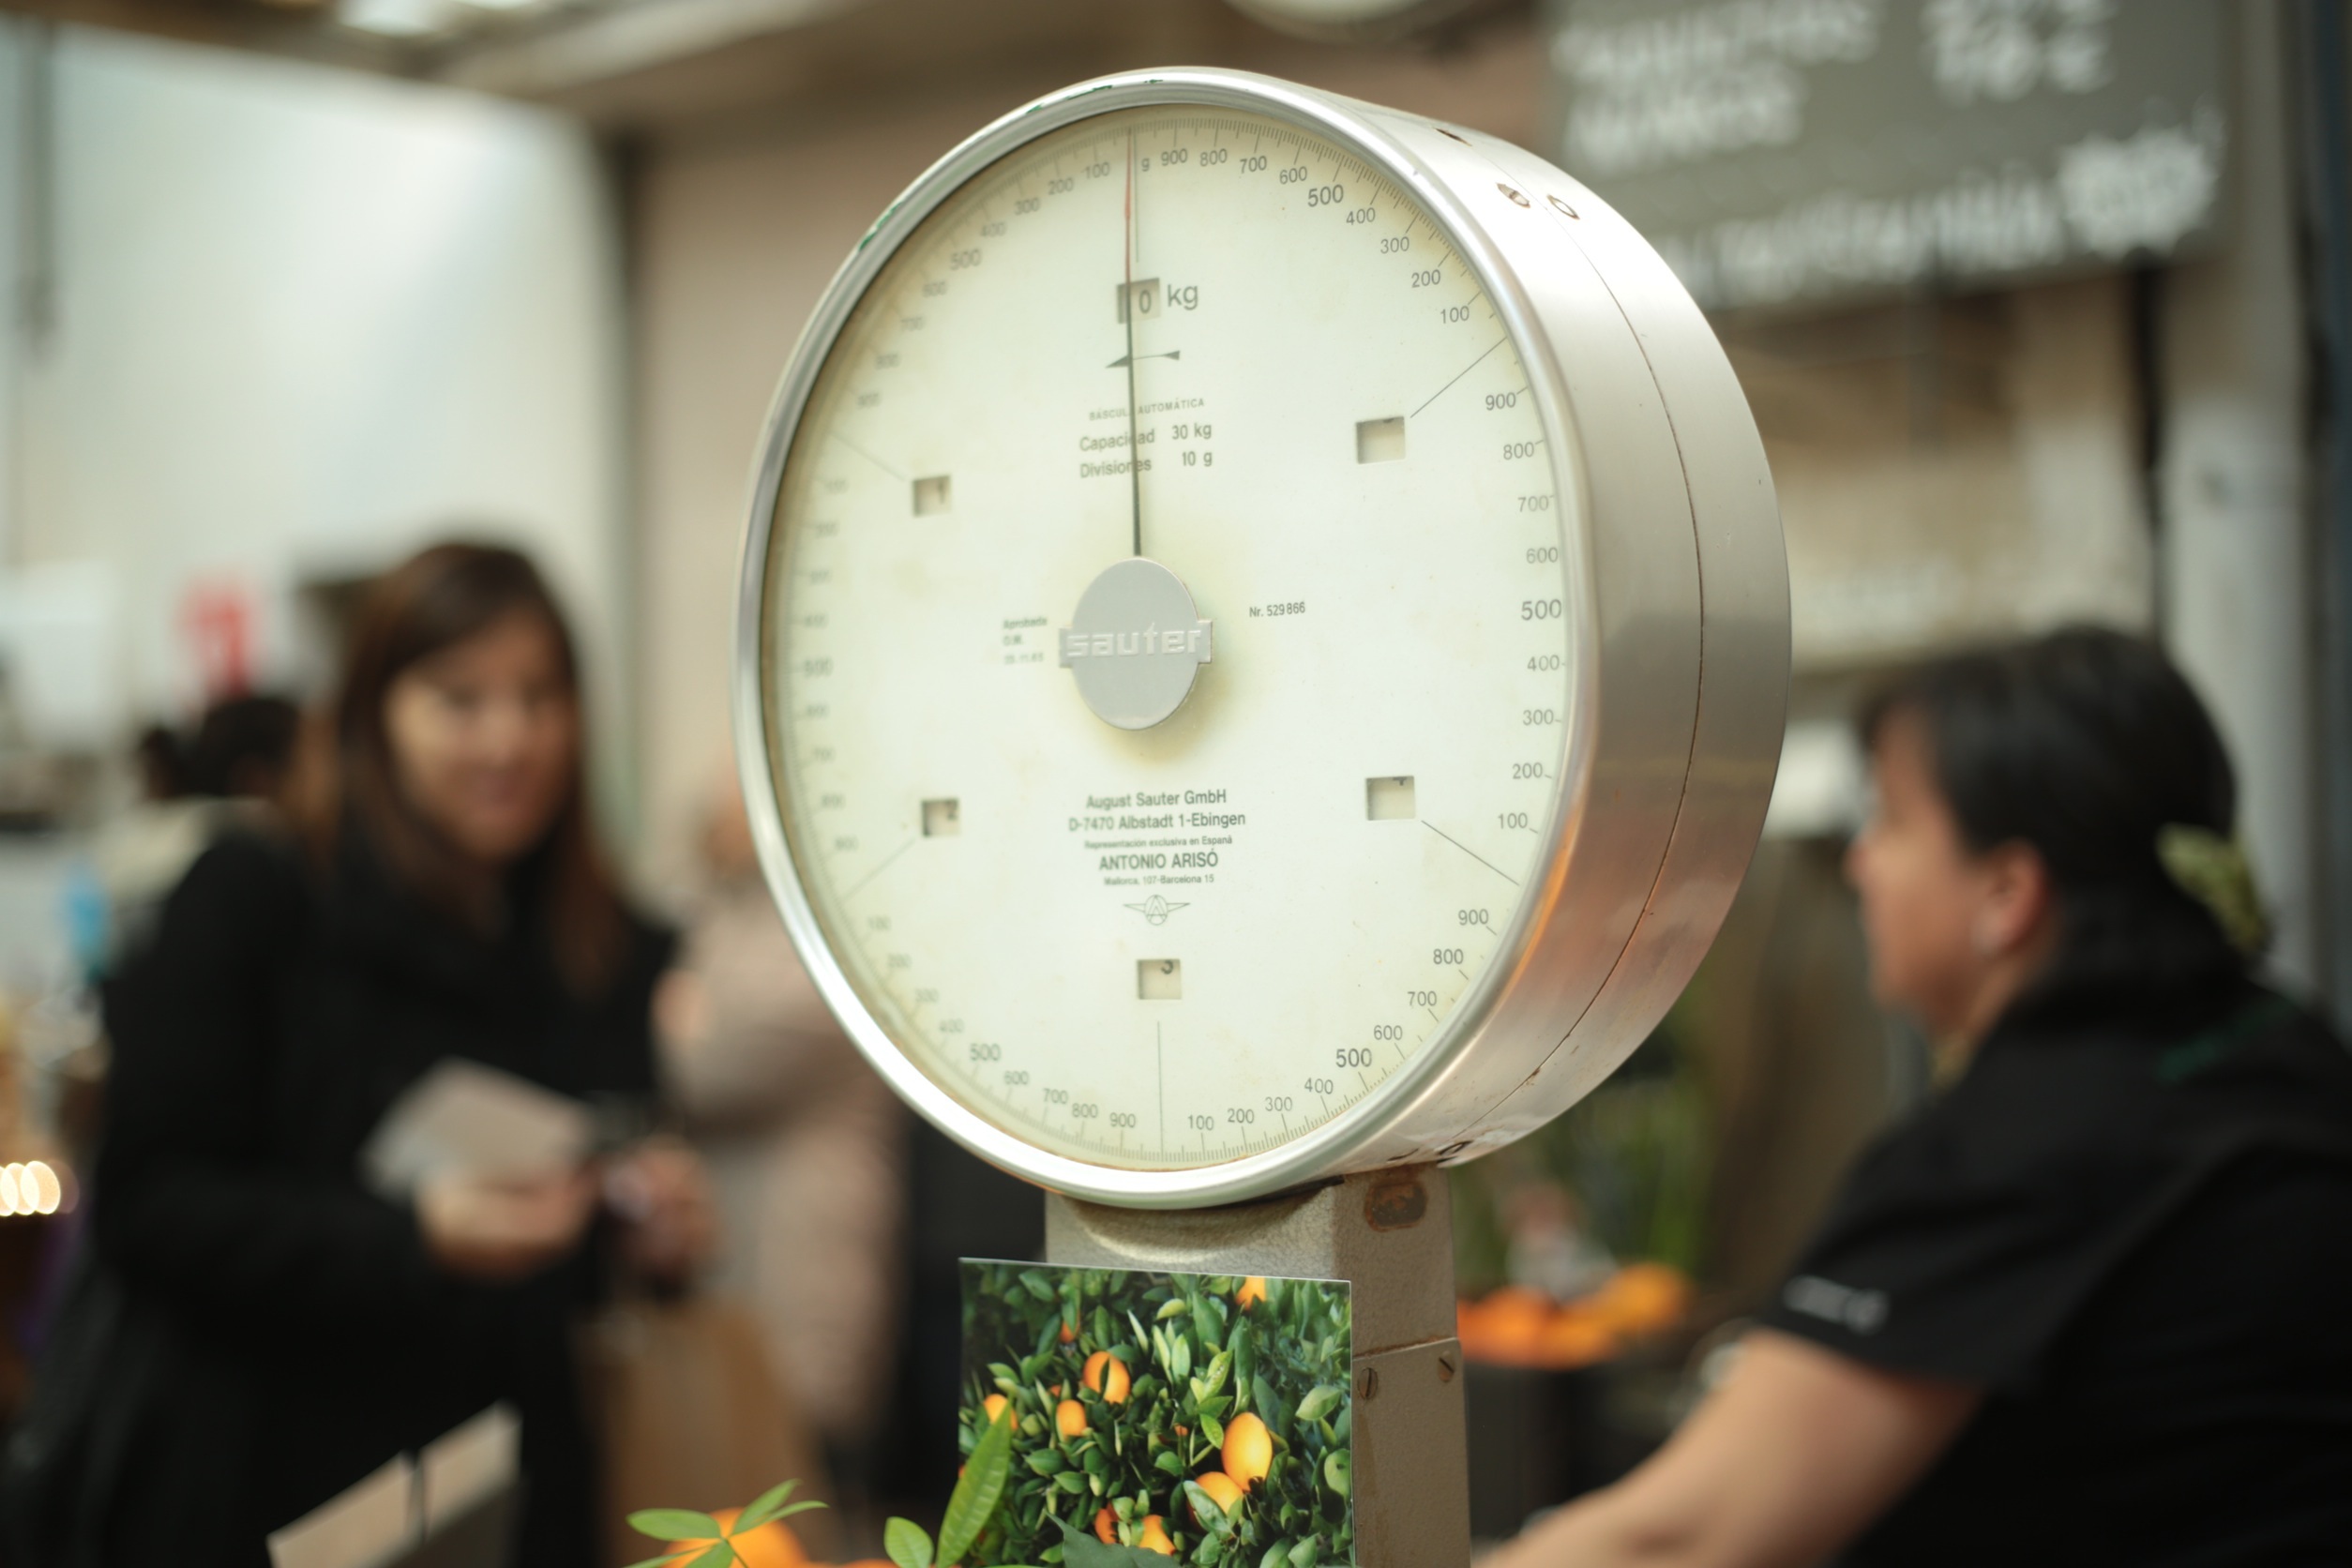
scale, market, measure, food, weighing, measurement, shopping, weight, weigh